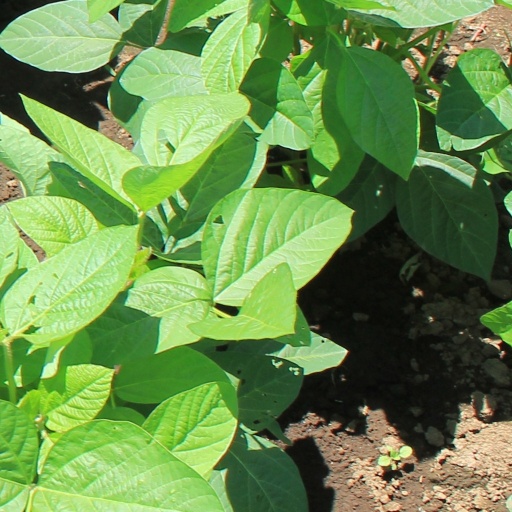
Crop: soybean